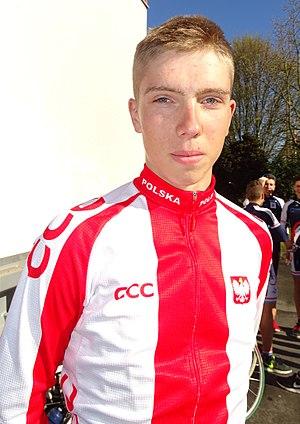
Reportage réalisé le dimanche 10 avril à l'occasion du départ du Paris-Roubaix juniors 2016 à Saint-Amand-les-Eaux, France.